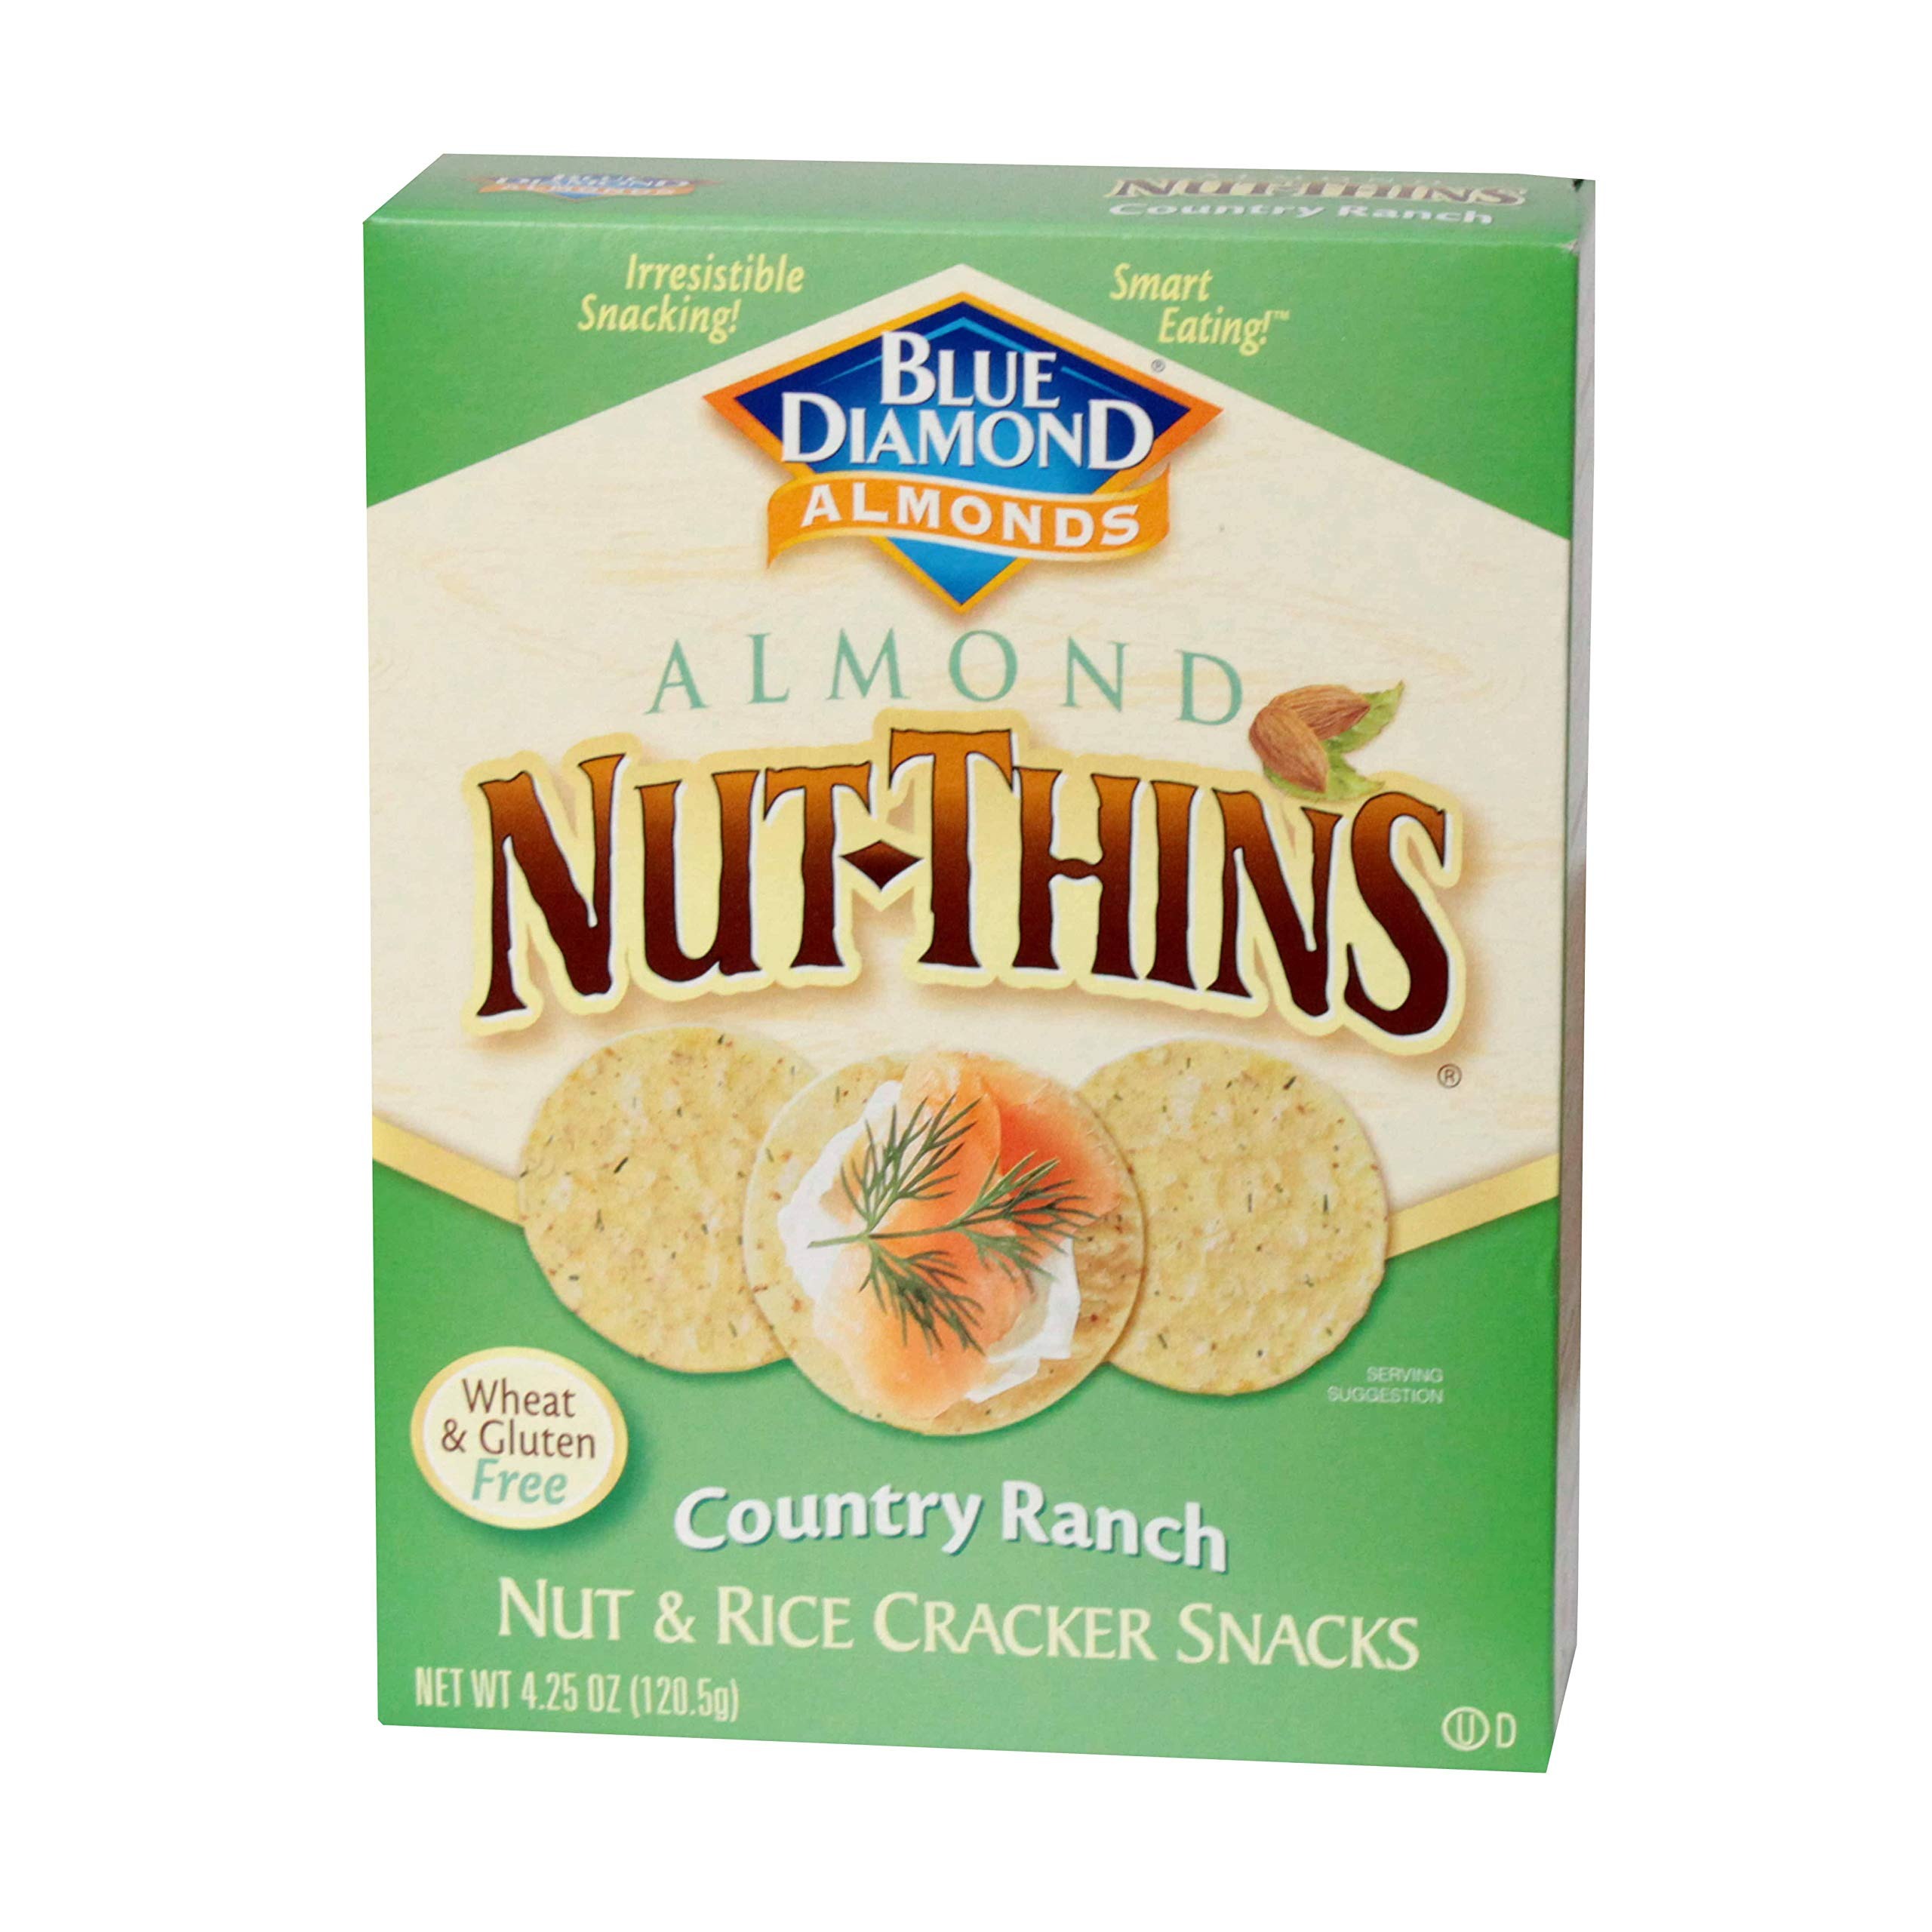
Item Name: Blue Diamond Almond Nut-Thins Cracker Snacks, Country Ranch, 4.25-Ounce Boxes (Pack of 12) ( Value Bulk Multi-pack)
Value: 51.0
Unit: Fl Oz

Price: 4.09